A. V. Benson

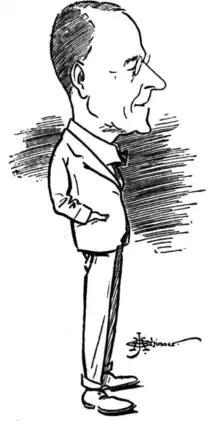
Caricature by J. H. Chinner

Benson was born in Kensington, South Australia, a son of Dr. John Benson, who had a practice in Norwood, and educated at St Peter's College. He qualified in pharmacy at the University of Adelaide and from 1891 to 1896 served at the Mount Gambier Hospital as dispenser and assistant medical officer.